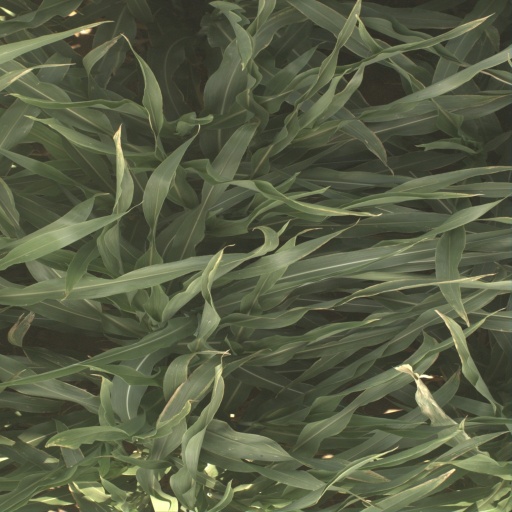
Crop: sorghum